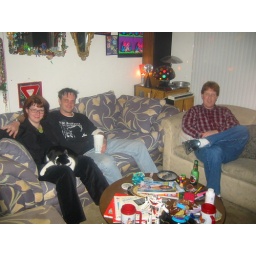
...and a table full of crap. The cat basically lived in Lisa's lap for several hours.